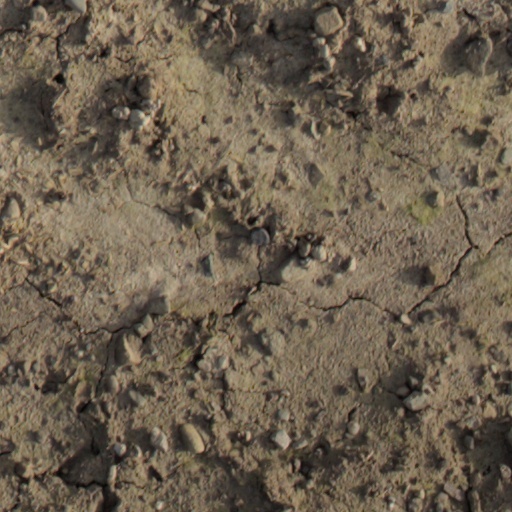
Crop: wheat